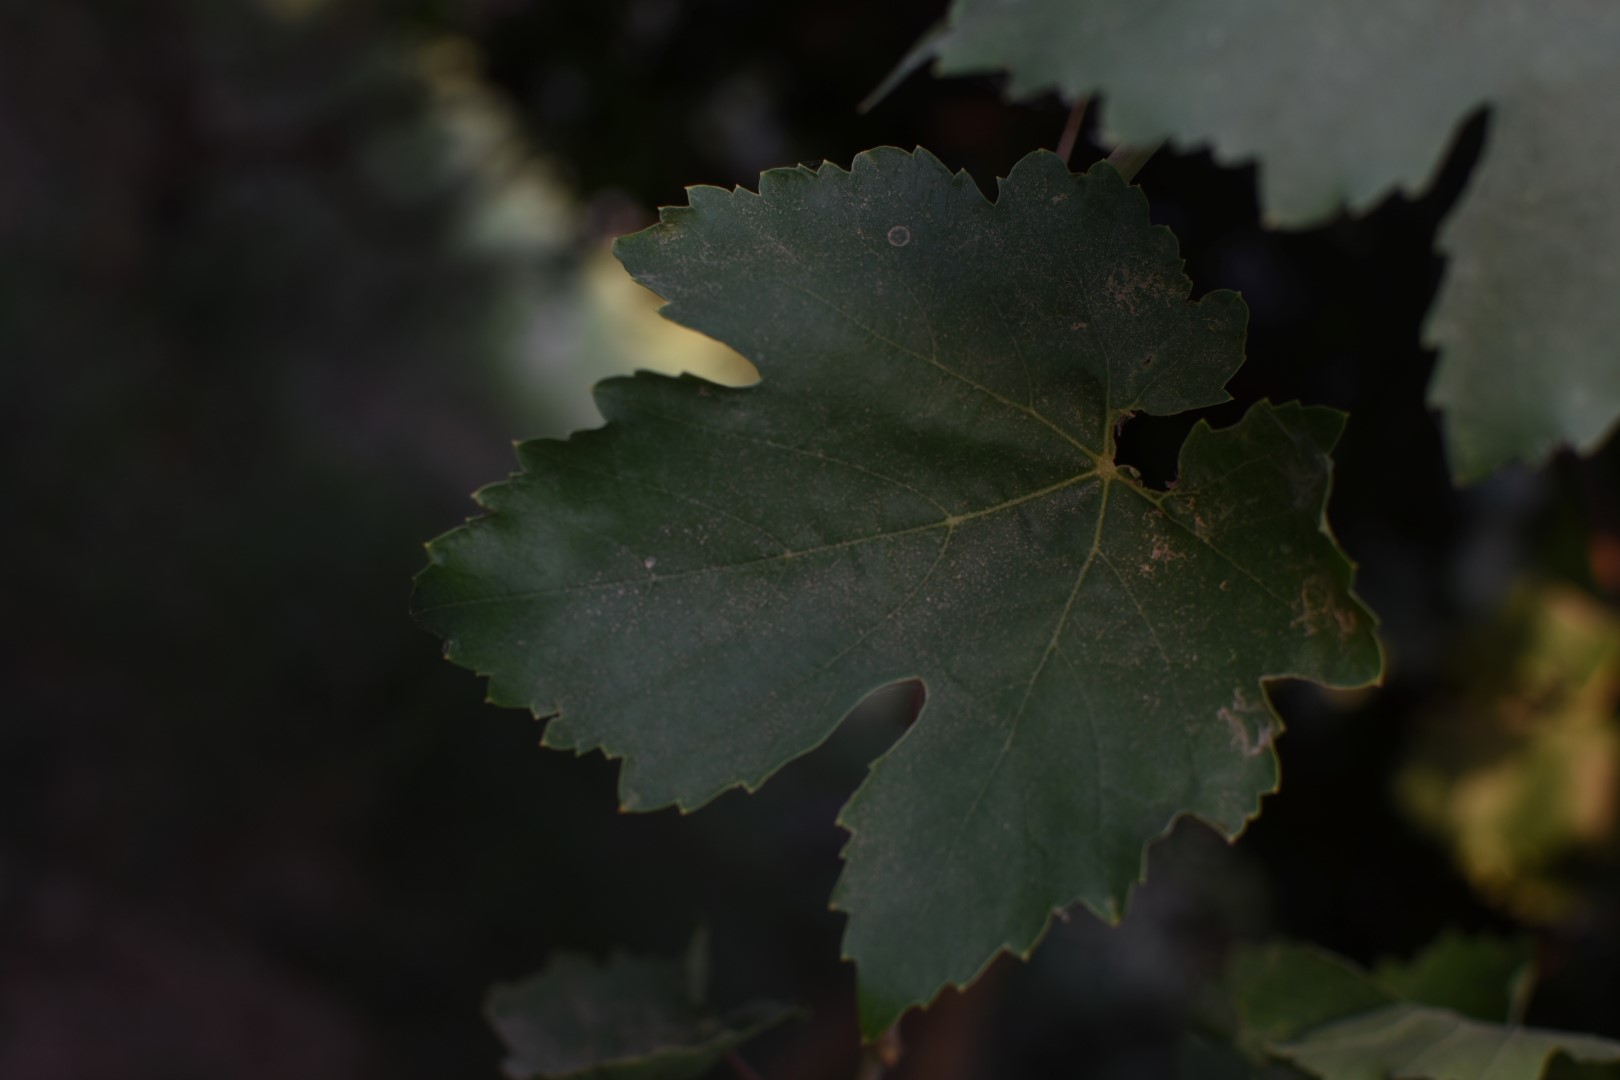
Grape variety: Thompson Seedless